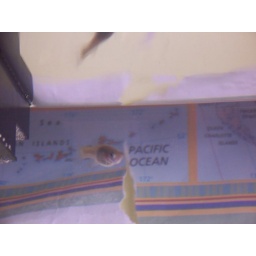
big guppy swimming in the ocean